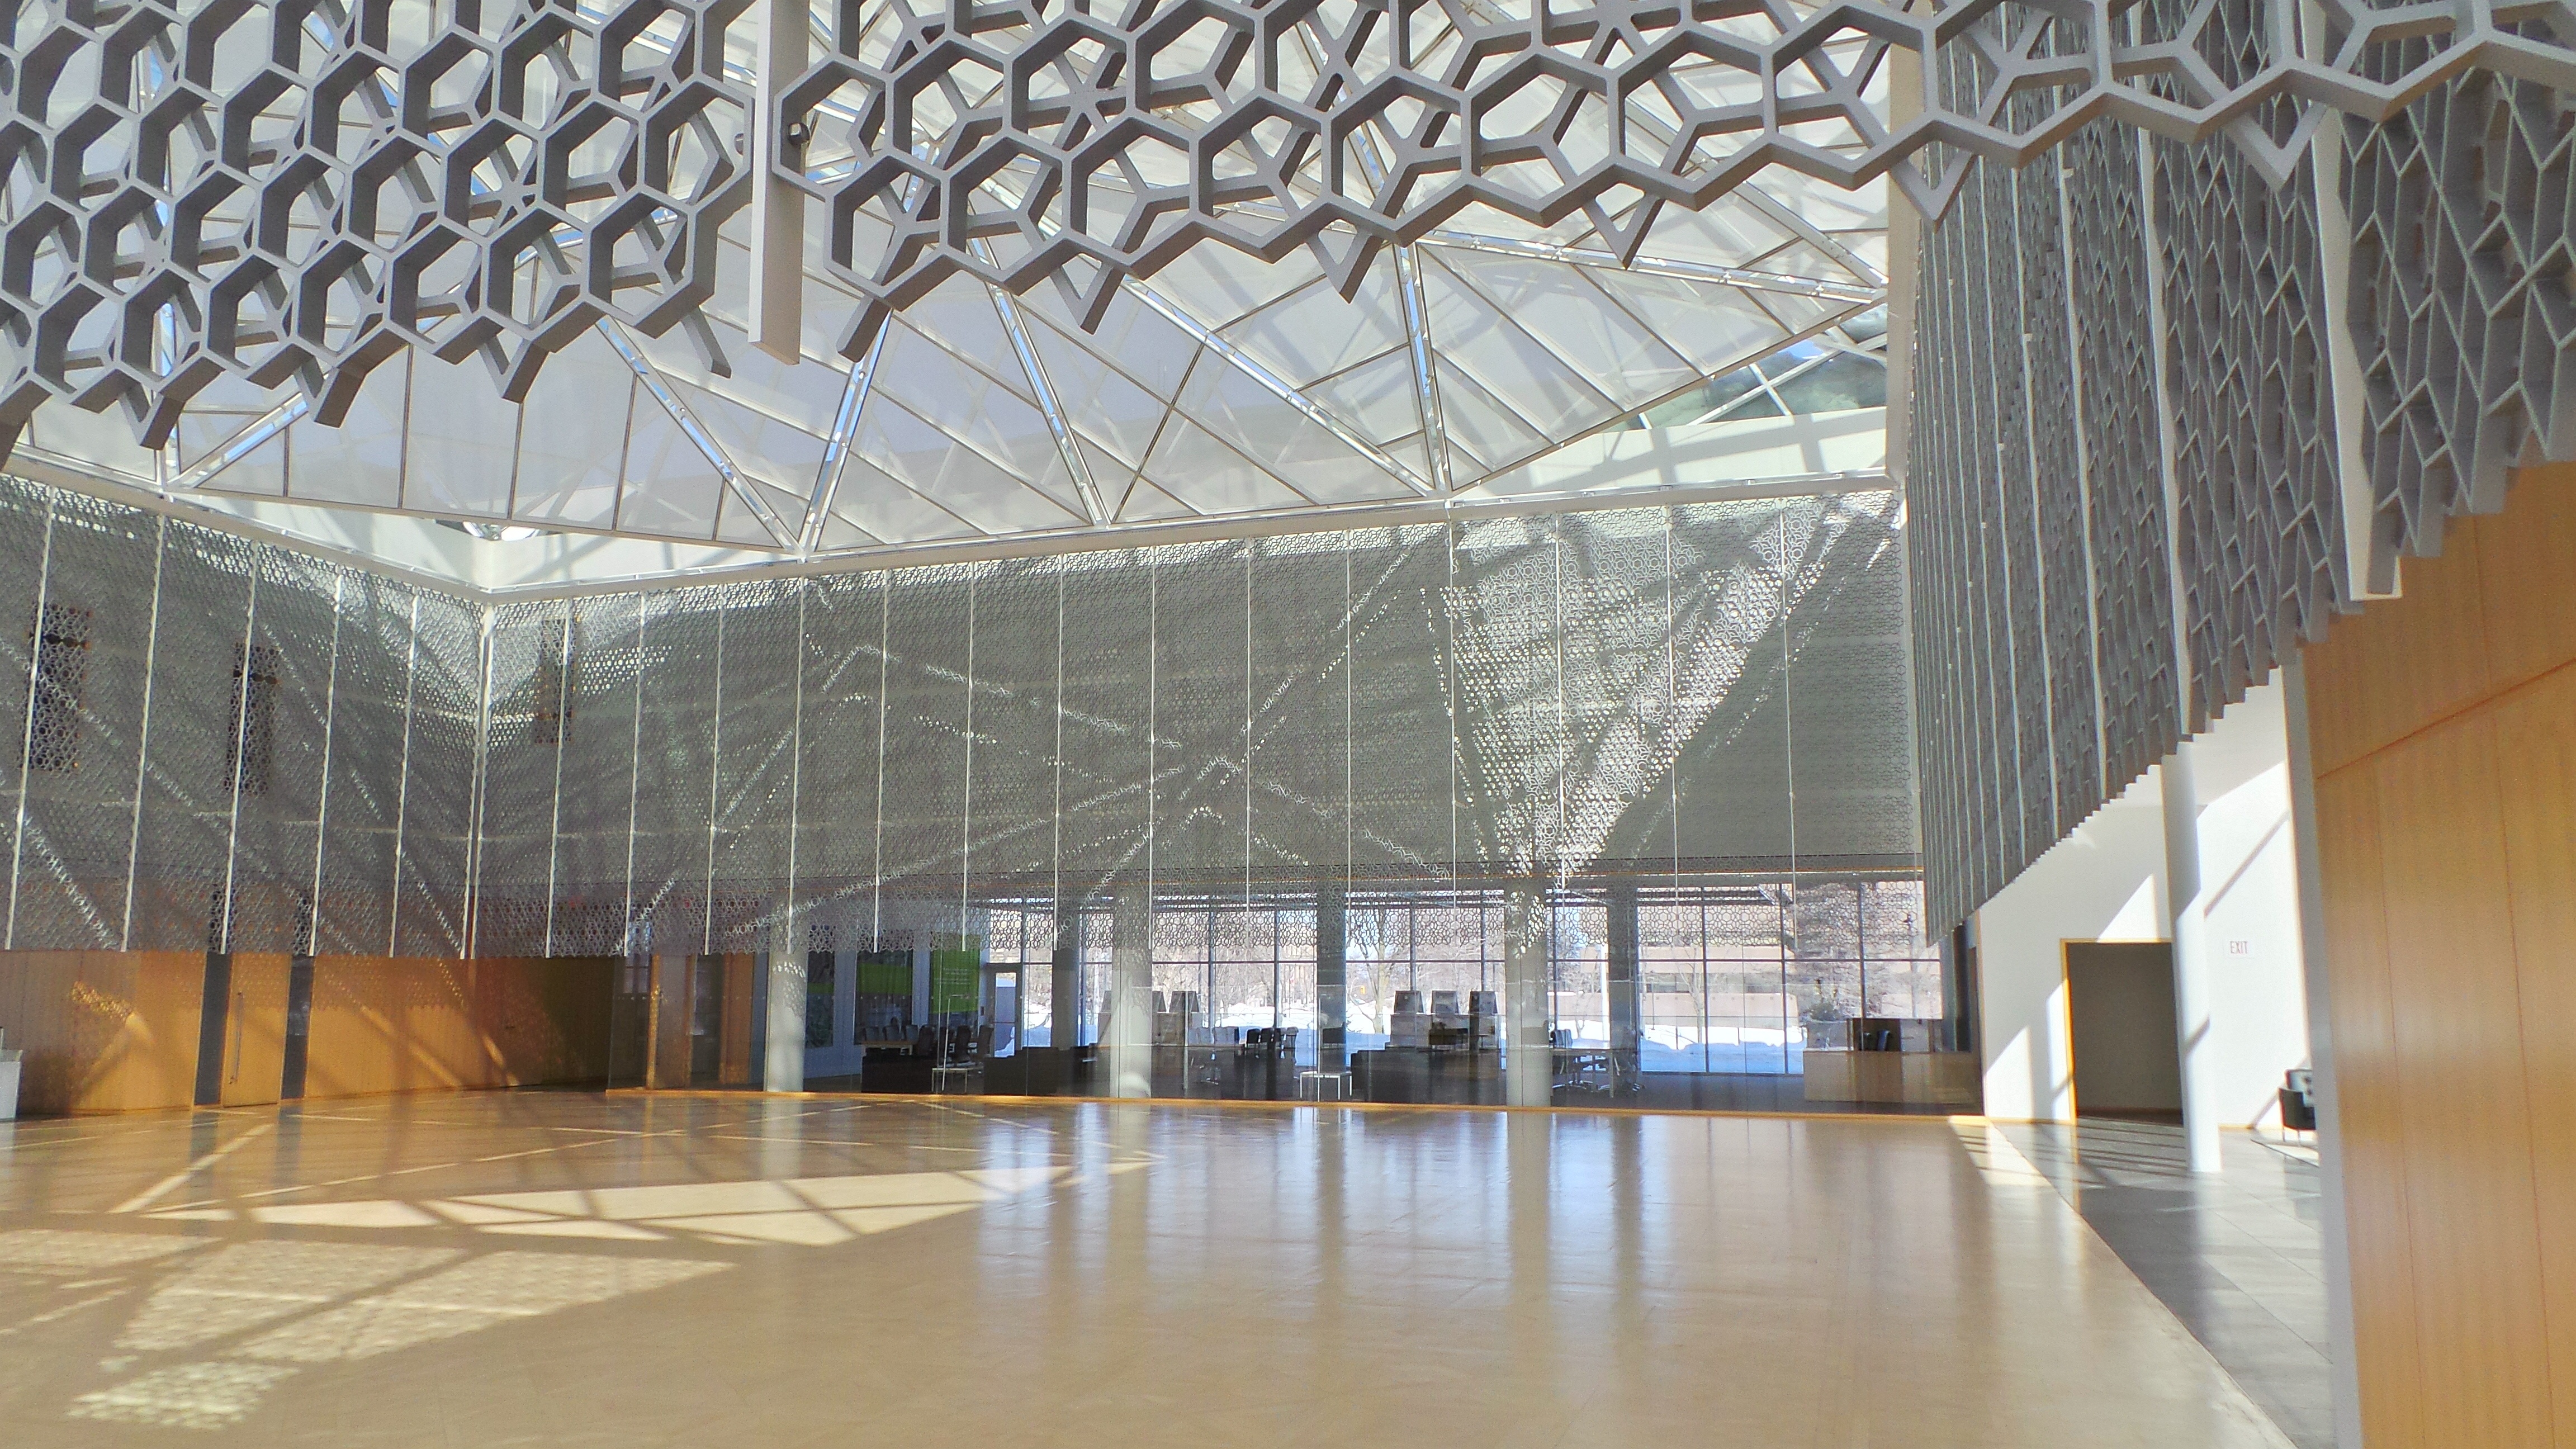
architecture, structure, building, facade, interior design, arena, pavilion, tourist attraction, headquarters, convention center